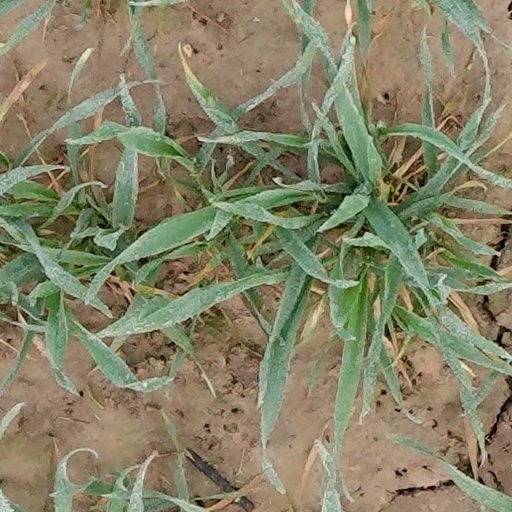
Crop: wheat